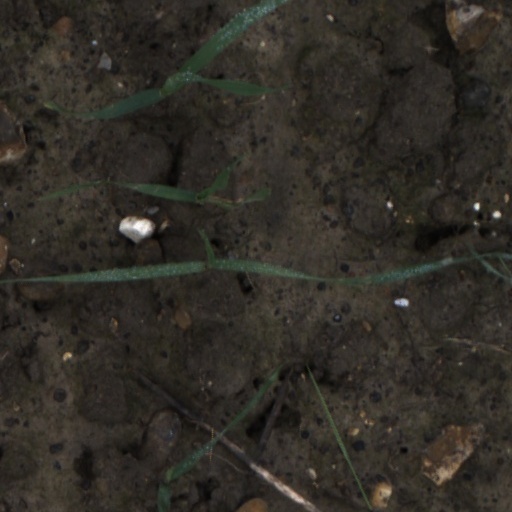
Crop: wheat